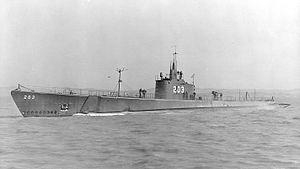
Cette liste des sous-marins de l'United States Navy comprend l'ensemble des sous-marins utilisés par l'United States Navy depuis la mise en service du USS Holland le 12 octobre 1900, soit 671 unités lors de la mise en service du dernier exemplaire de la classe Virginia, l'USS John Warner mi-2015.